Vaidyaratnam Triprangode Moossad

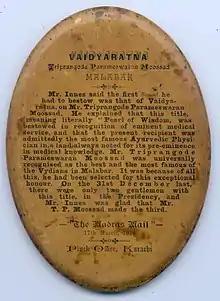
"News Clip Souvenir on Vaidyaratna T P Moossad"

Vaidyaratnam Triprangode Parameswaran Moossad (1847–1919) was an Ayurveda practitioner from Kerala, India. He is well-regarded as the First Ayurvedic practitioner in Kerala to be awarded with the title of "Vaidyaratna", given to the native medical practitioners in India, by the erstwhile British Raj in India. Vaidya, in Indian language means a medical practitioner, and ratna means jewel. Only three such awards were ever given by the British Raj in the state of Kerala, which was part of Madras Presidency then. The second award was given to E.T.Narayanan Mooss of Thaikkattussery, in the year of 1923 and third was given to Vaidyaratnam P. S. Warrier of Kottakkal in the year 1934. The second and third Vaidyaratna awardees had business acumen as well and they had established their Ayurvedic hospitals which are being run by their successors even today. In contrast, the first awardee, Triprangode Parameswaran Moossad had not established any commercial institutions. He had taken a lead role in establishing the Keraleeya Ayurveda Samajam, an organization founded by several scholars of those times, with the objective of making the benefits of Ayurveda system of treatment available to all the sections of the society, irrespective of the caste, creed and religion. It is notable that T.P. Moossad had lived during troubled times, wherein India was still under colonial rule of the British Raj, and the country was highly caste-driven, orthodox and very poor. Moossad, along with his several associates had established the Samajam, breaking several social barriers in their efforts to give relief to many from various diseases.